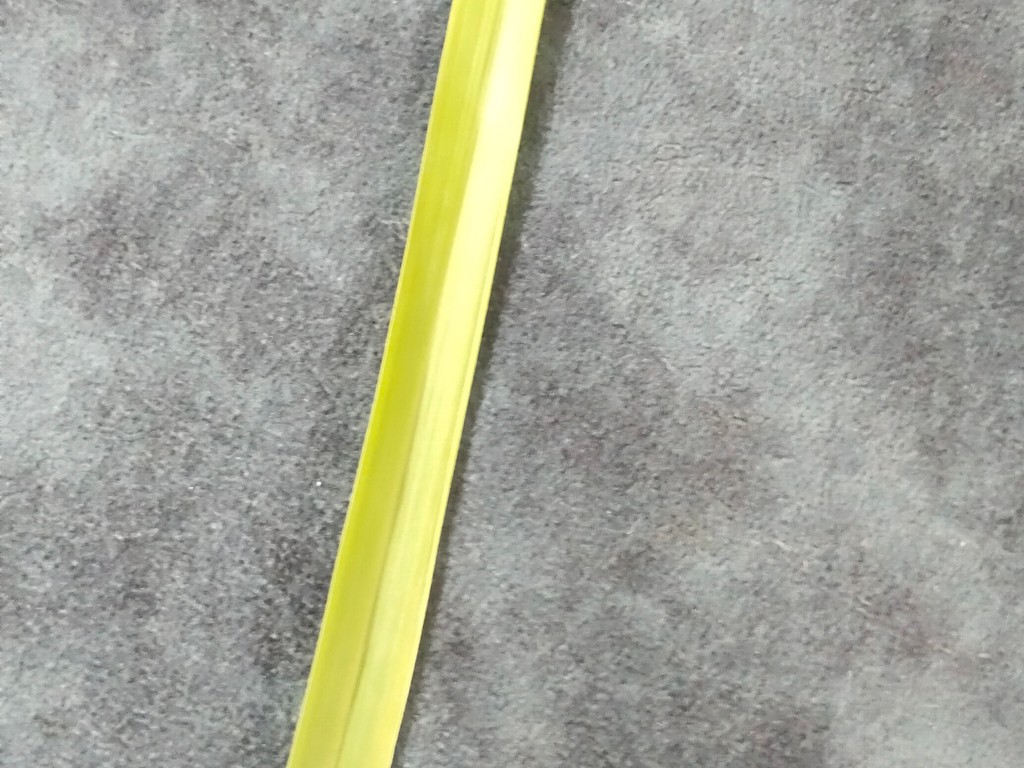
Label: Healthy